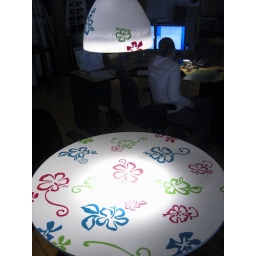
It was only a boring white table before Erin (the girl in the background) did this amazing work.